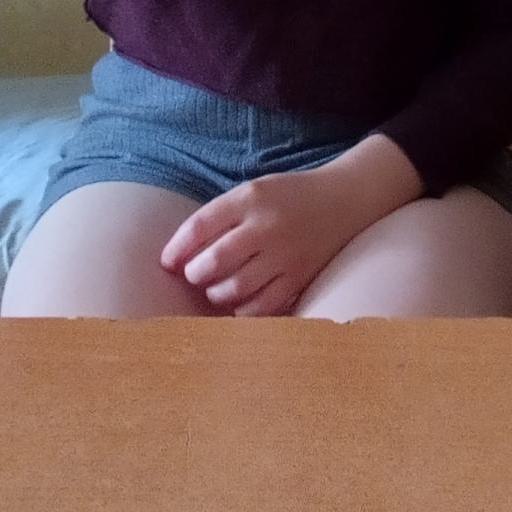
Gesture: no_gesture